Konstantinos Koulierakis

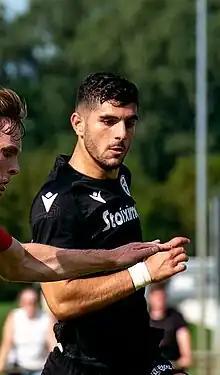
Koulierakis playing for PAOK in 2023

Konstantinos Koulierakis (born 28 November 2003) is a Greek professional footballer who plays as a centre-back for club VfL Wolfsburg and the Greece national team.